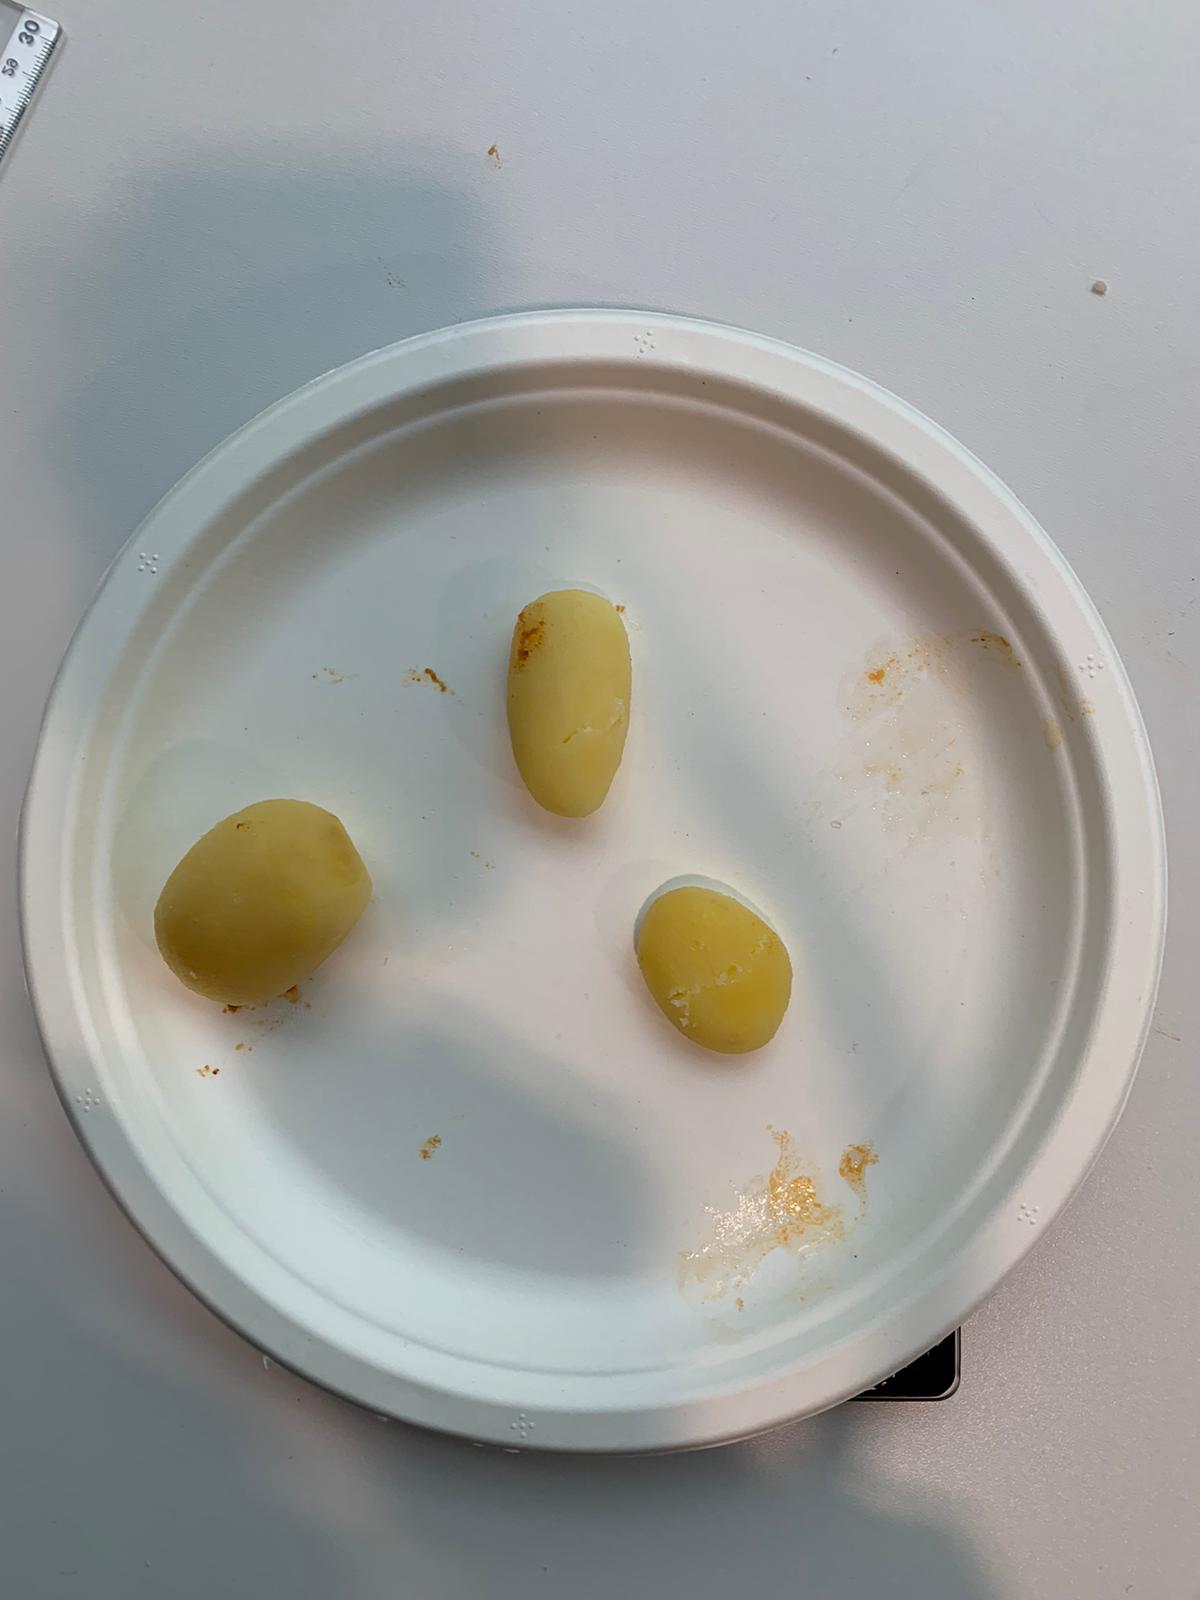
Ingredients: potatoes